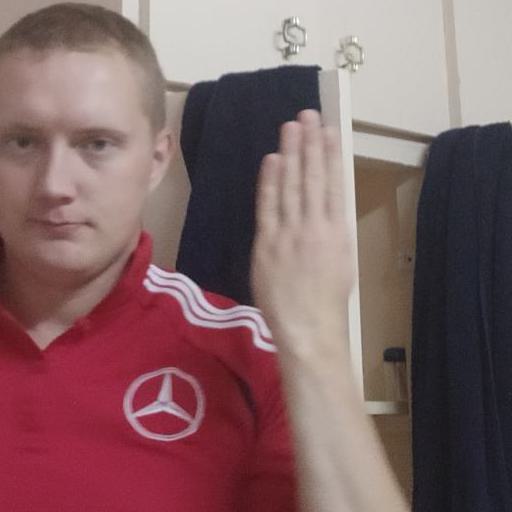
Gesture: stop_inverted